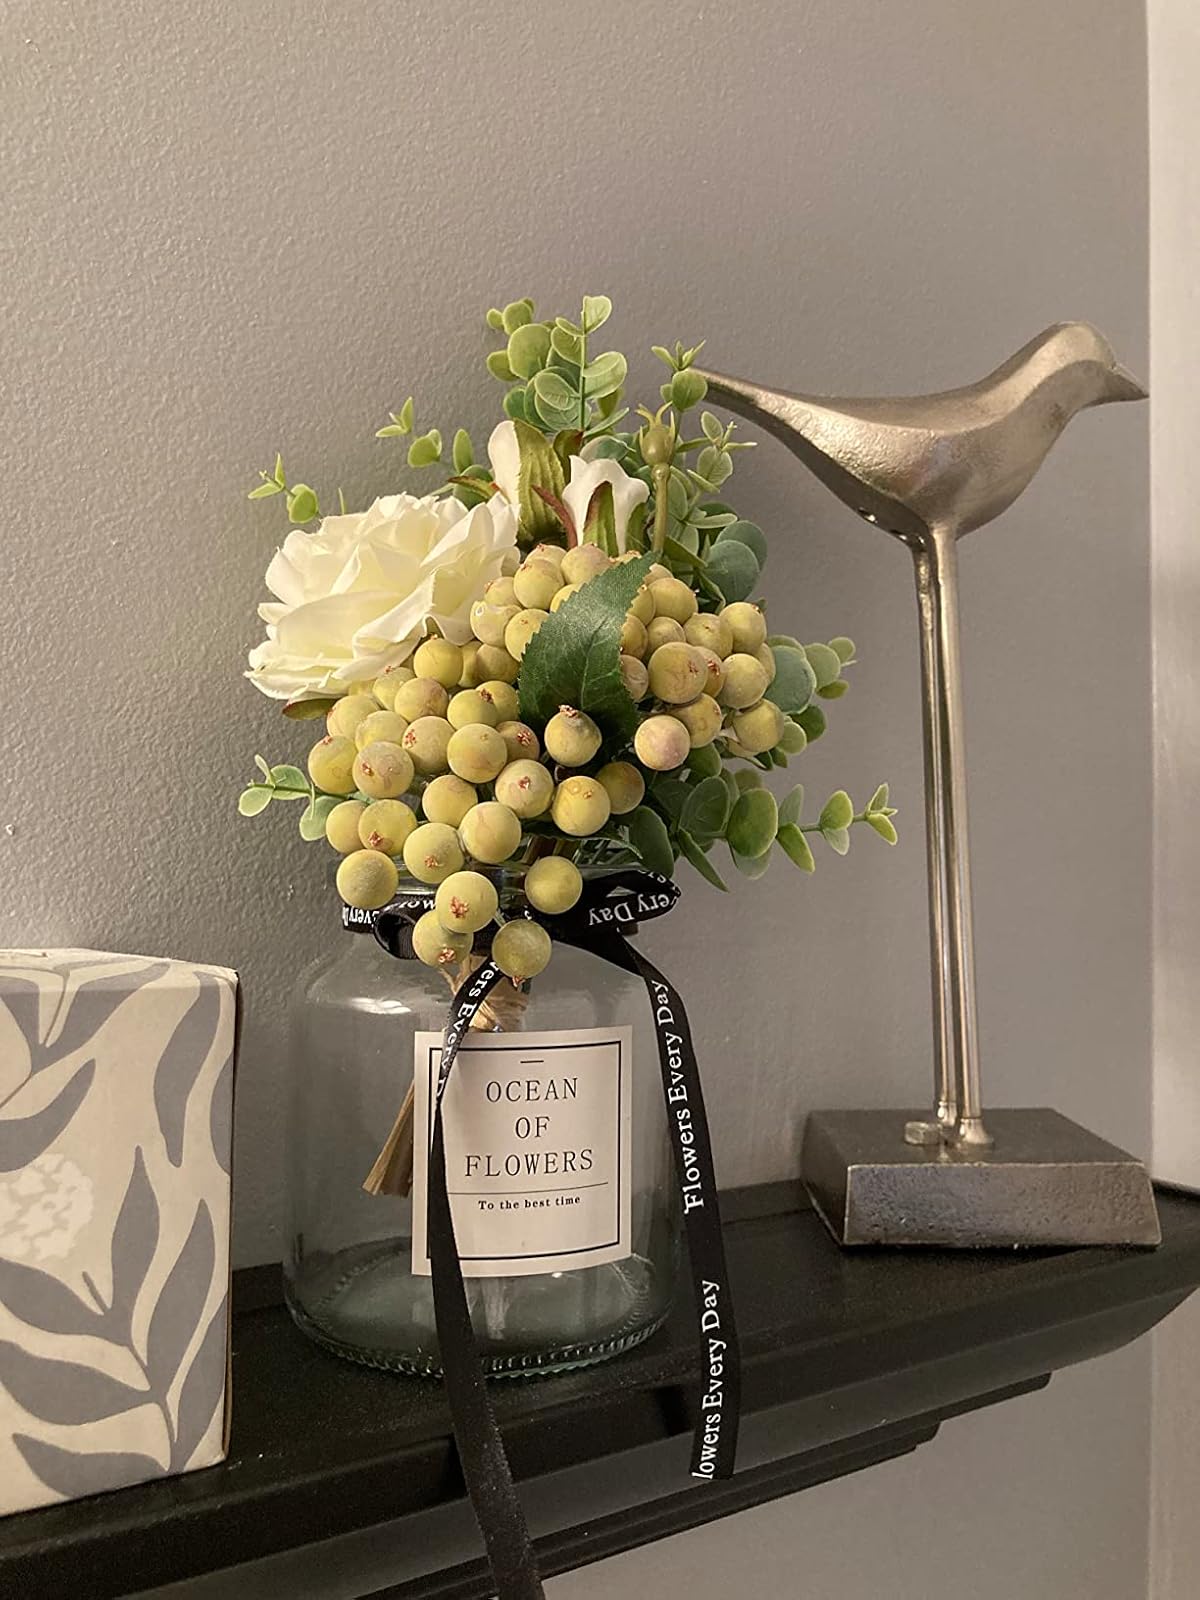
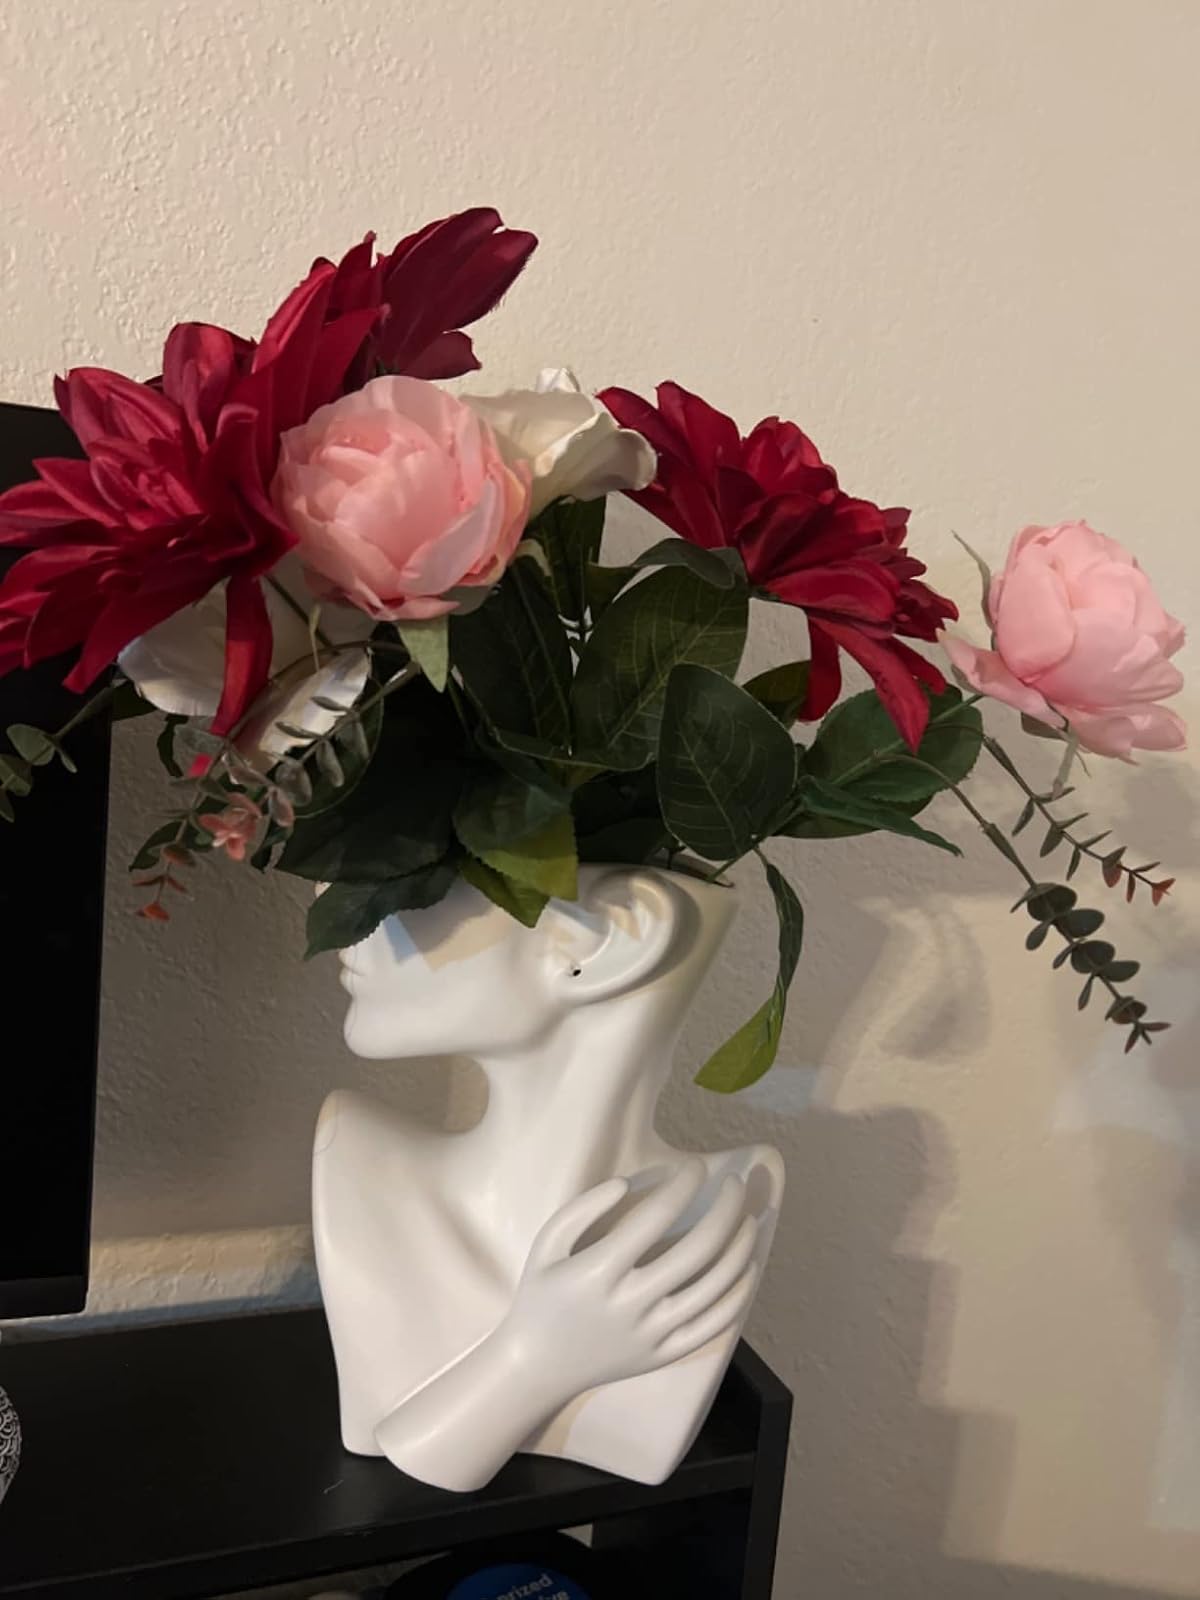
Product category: vase
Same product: no